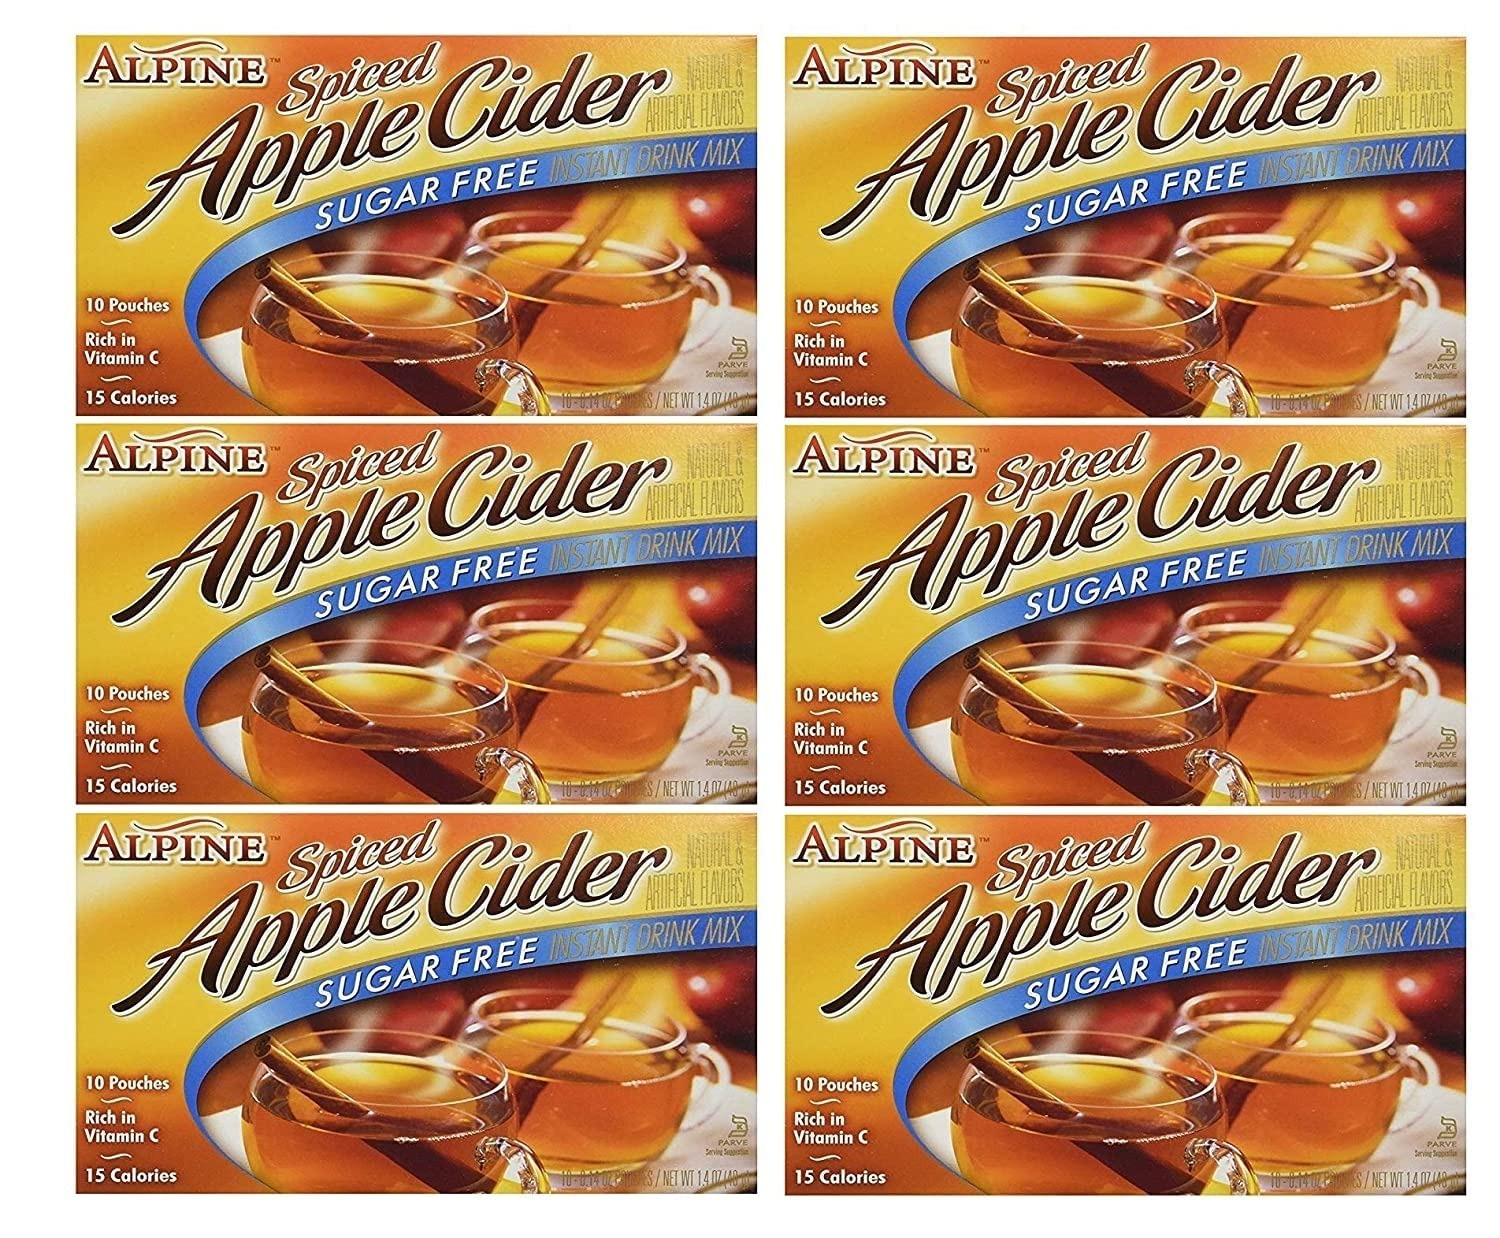
Item Name: Alpine, Spiced Cider, Sugar Free Apple Flavored Drink Mix Bundle, 1.4oz Box (Pack of 6) - with Make Your Day Stirrer
Bullet Point 1: Bundle Includes - 1.4 Box (Pack of 6) and Make Your Day Stirrer
Bullet Point 2: Spiced Cider Bundle: Savor the perfect blend of premium ingredients meticulously crafted to create a symphony of flavors that will tantalize your taste buds and warm your soul.
Bullet Point 3: Convenient Packaging: Each packet is individually sealed for freshness, making it easy to enjoy your favorite cider anytime, anywhere.
Bullet Point 4: Versatile Usage: Whether you're curling up by the fireplace, hosting a gathering with loved ones, or simply craving a cozy moment, alpine spiced cider is the perfect companion for all occasions.
Bullet Point 5: Make Your Day Drink Stirrer - The perfect size for use in a variety of glass sizes. Whether you're mixing in a highball, tumbler, or cocktail shaker, these stirrers provide convenience.
Product Description: <b>Alpine, Spiced Cider, Sugar Free Apple Flavored Drink Mix Bundle, 1.4oz Box (Pack of 6) - with Make Your Day Stirrer</b><br><br>Bundle Includes - 1.4 Box (Pack of 6) and Make Your Day Stirrer<Br>Spiced Cider Bundle: Savor the perfect blend of premium ingredients meticulously crafted to create a symphony of flavors that will tantalize your taste buds and warm your soul.<br>Convenient Packaging: Each packet is individually sealed for freshness, making it easy to enjoy your favorite cider anytime, anywhere.<br>Versatile Usage: Whether you're curling up by the fireplace, hosting a gathering with loved ones, or simply craving a cozy moment, alpine spiced cider is the perfect companion for all occasions.<br>Make Your Day Drink Stirrer - The perfect size for use in a variety of glass sizes. Whether you're mixing in a highball, tumbler, or cocktail shaker, these stirrers provide convenience.
Value: 8.4
Unit: Ounce

Price: 28.31